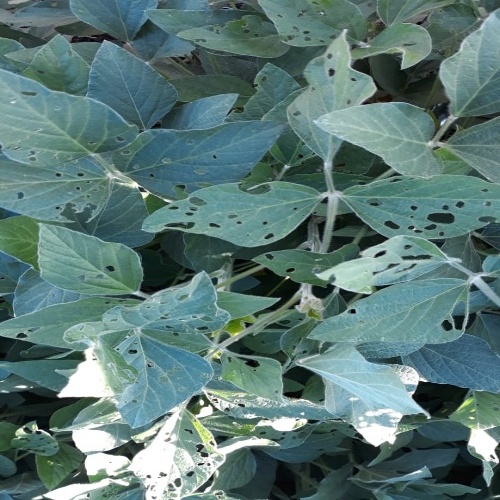
Label: Caterpillar